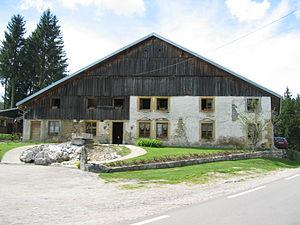
Maison traditionnelle du Haut Doubs - France
Tourisme dans le Doubs en Franche-Comté.
Le Haut-Doubs est la partie montagneuse du département du Doubs en Bourgogne-Franche-Comté, dans le massif du Jura, le long de la frontière suisse avec pour point culminant le mont d'Or à 1 463 m.
Une ferme comtoise est une ferme agricole traditionnelle de Franche-Comté.